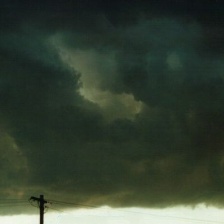
Cloud type: Stratocumulus